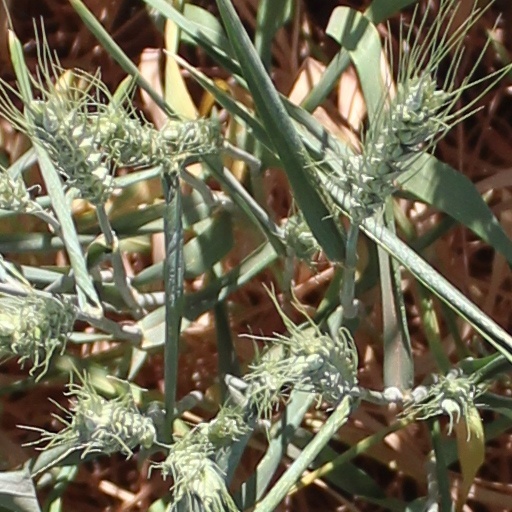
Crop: wheat